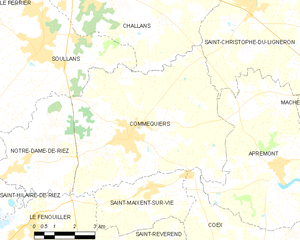
Carte des communes françaises Commequiers